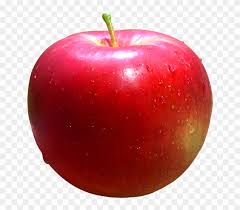
Label: Apple